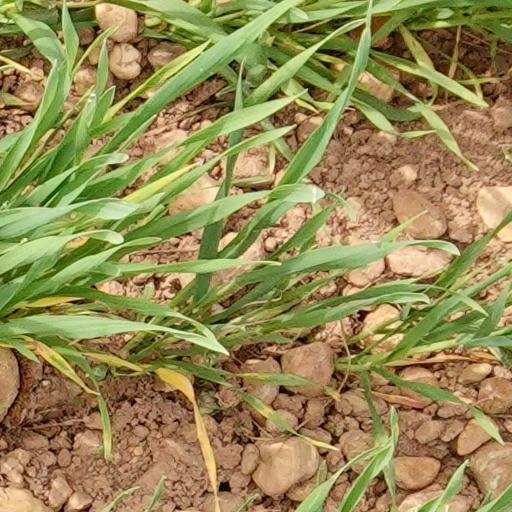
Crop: wheat